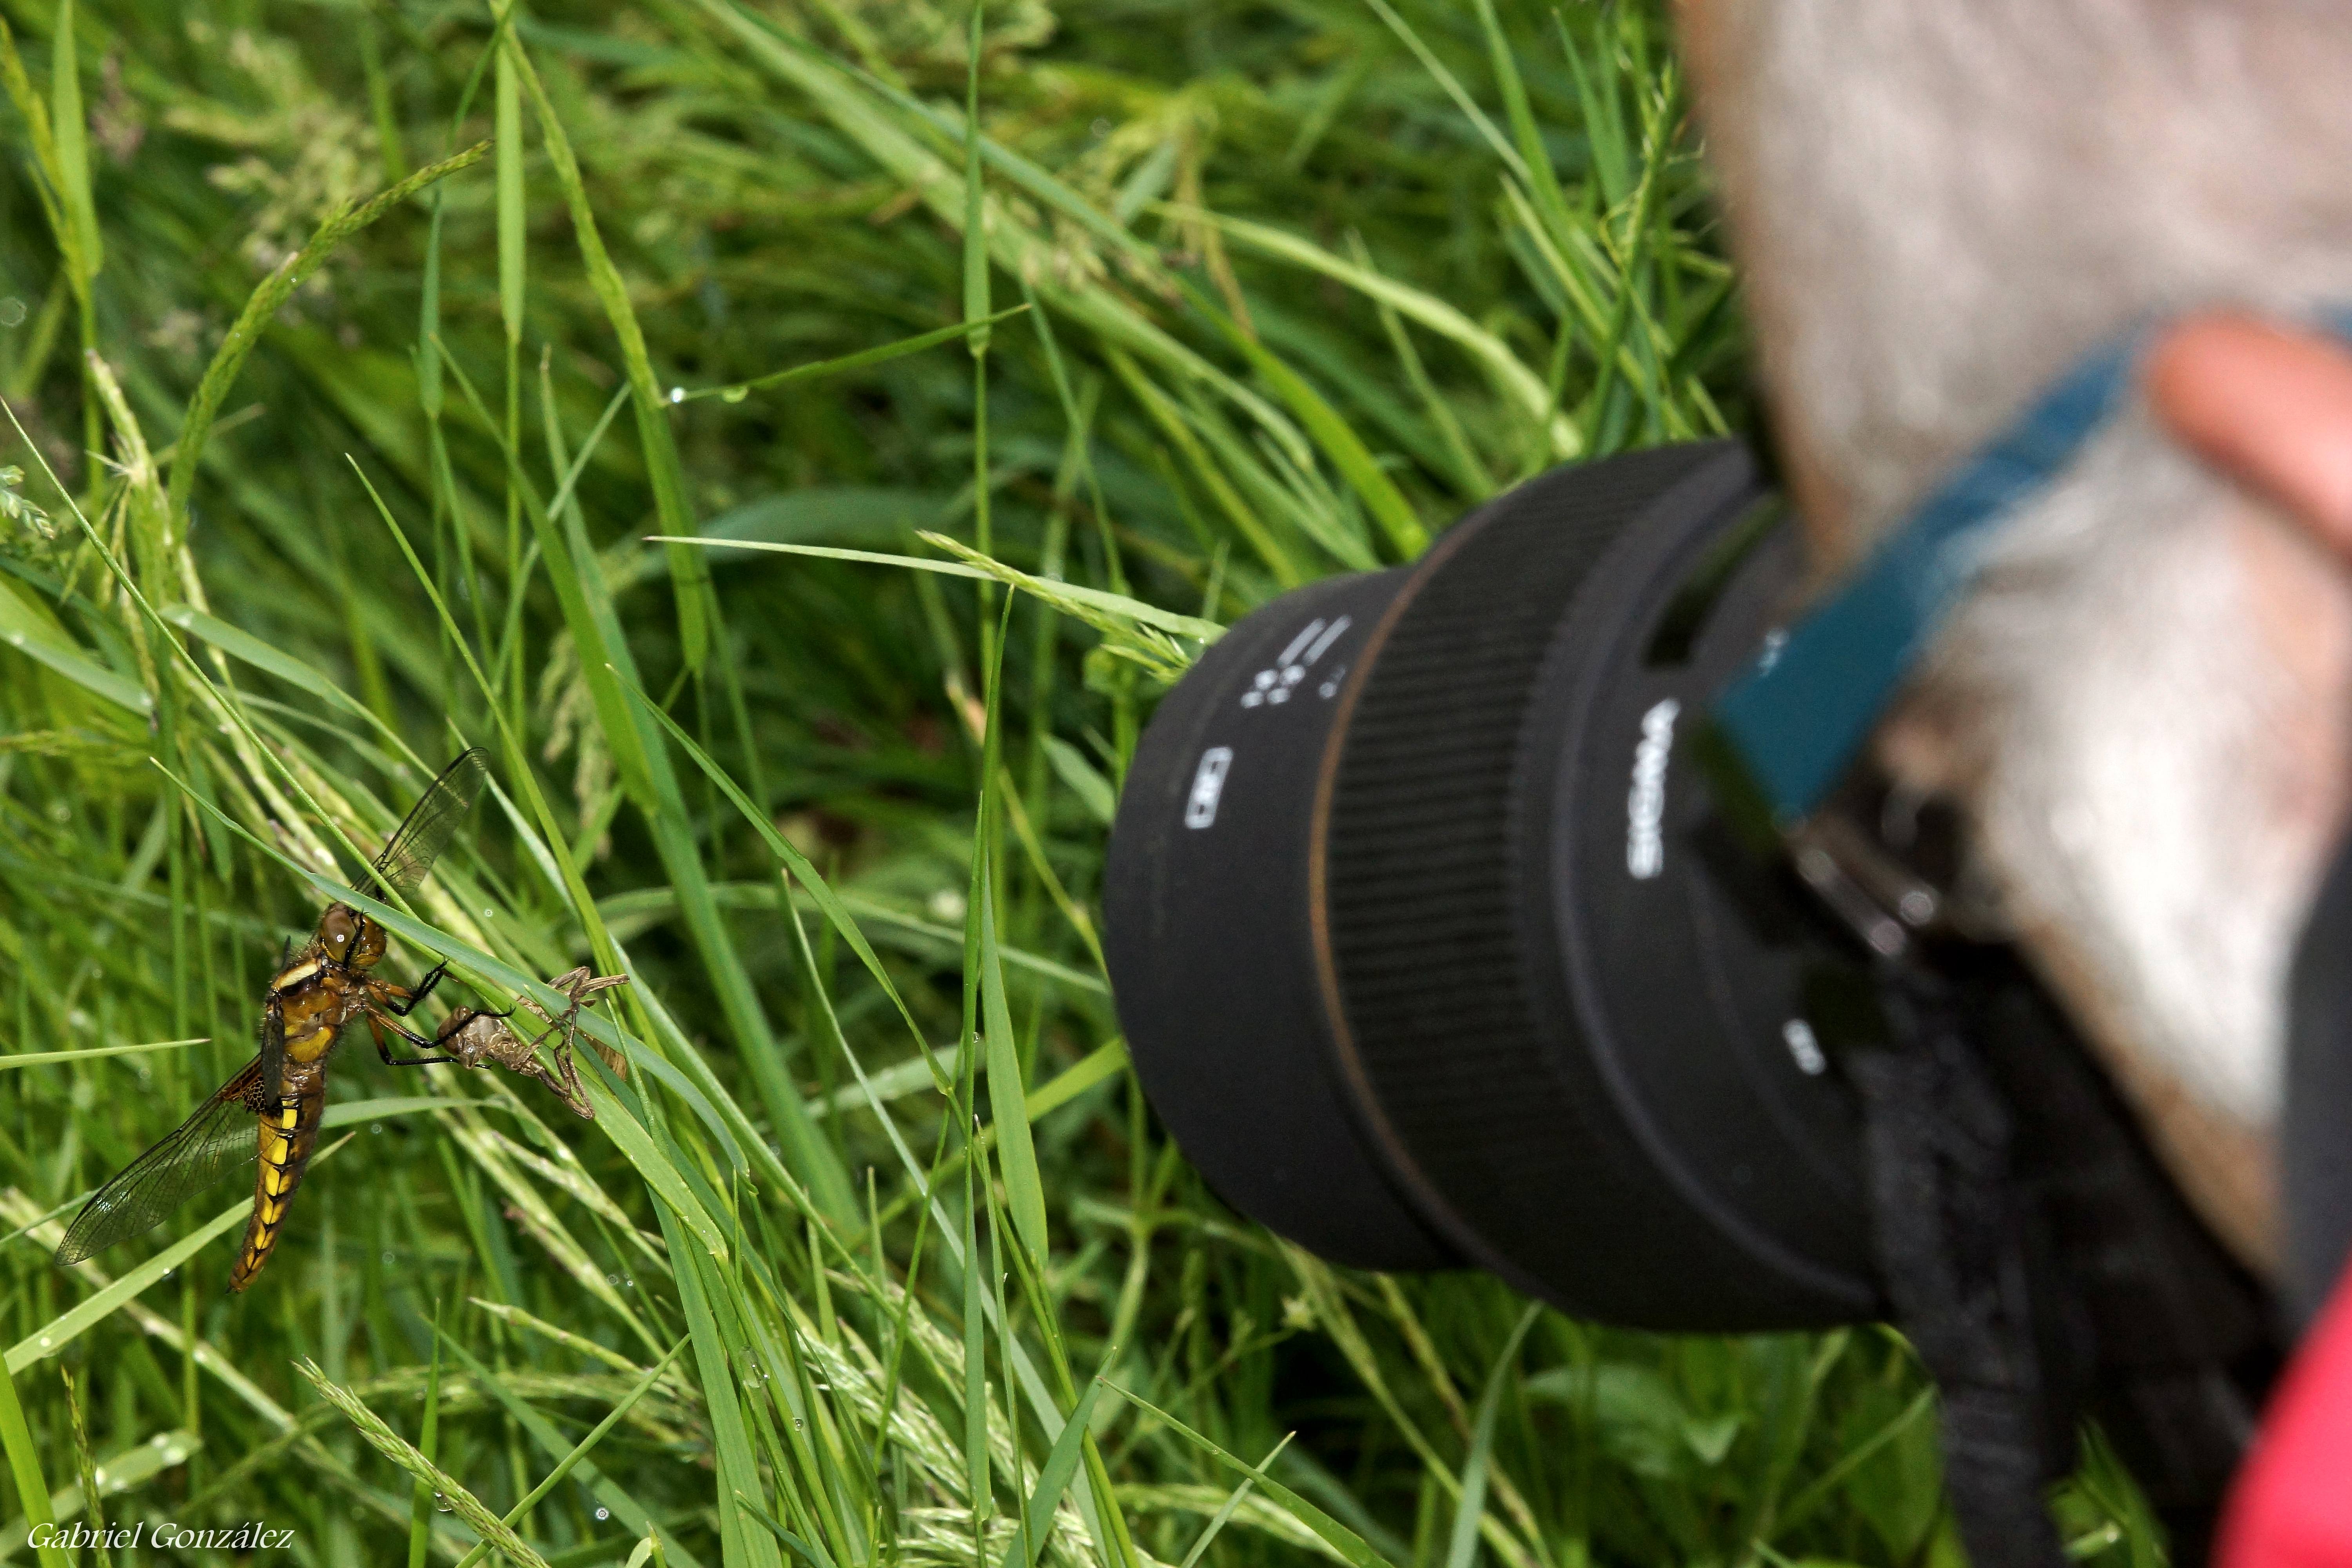
nature, grass, lawn, photo, green, macro, animals, naturaleza, galicia, a77, espana, g, ggl1, gaby1, xovesphoto, animales, sonya77, gphoto, xelodegalicia, sonya77v, tamron180mmmacro, comarcadepontevedra, gabrielcoru a